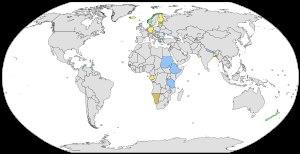
Cette liste de dirigeantes politiques recense toutes les femmes qui ont été un jour présidente, Première ministre, présidente d'assemblée parlementaire ou ayant eu rang de chef d'État, depuis la fin de la Seconde Guerre mondiale.